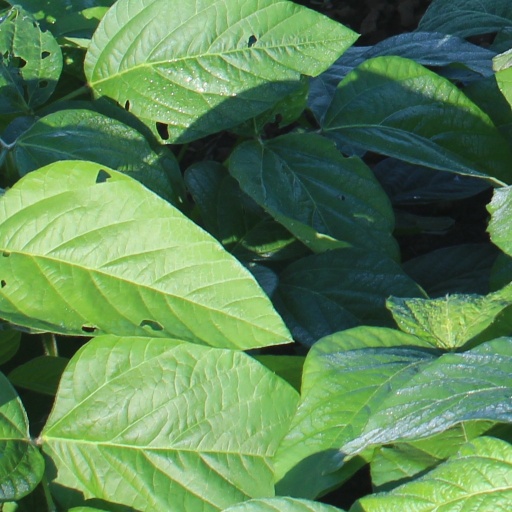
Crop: soybean